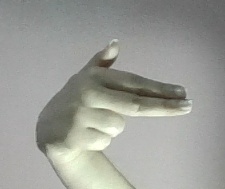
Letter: ghain